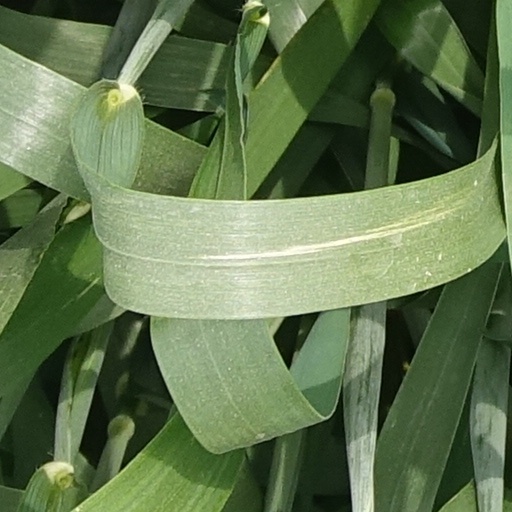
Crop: wheat